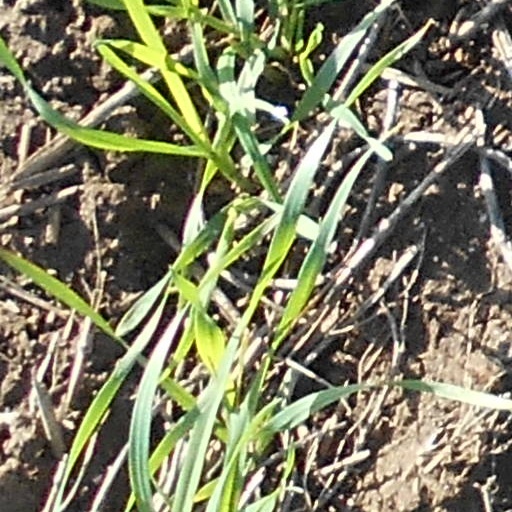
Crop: wheat